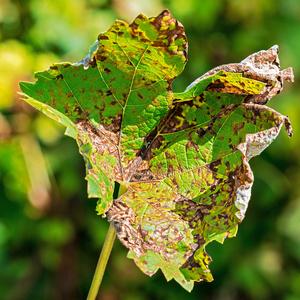
Plant: Grape
Disease: grape leaf spot